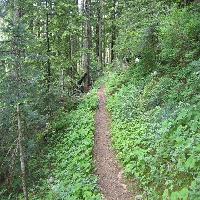
Weather: cloudy or overcast